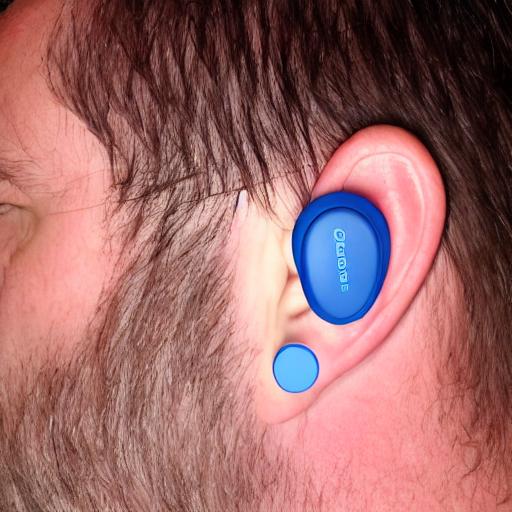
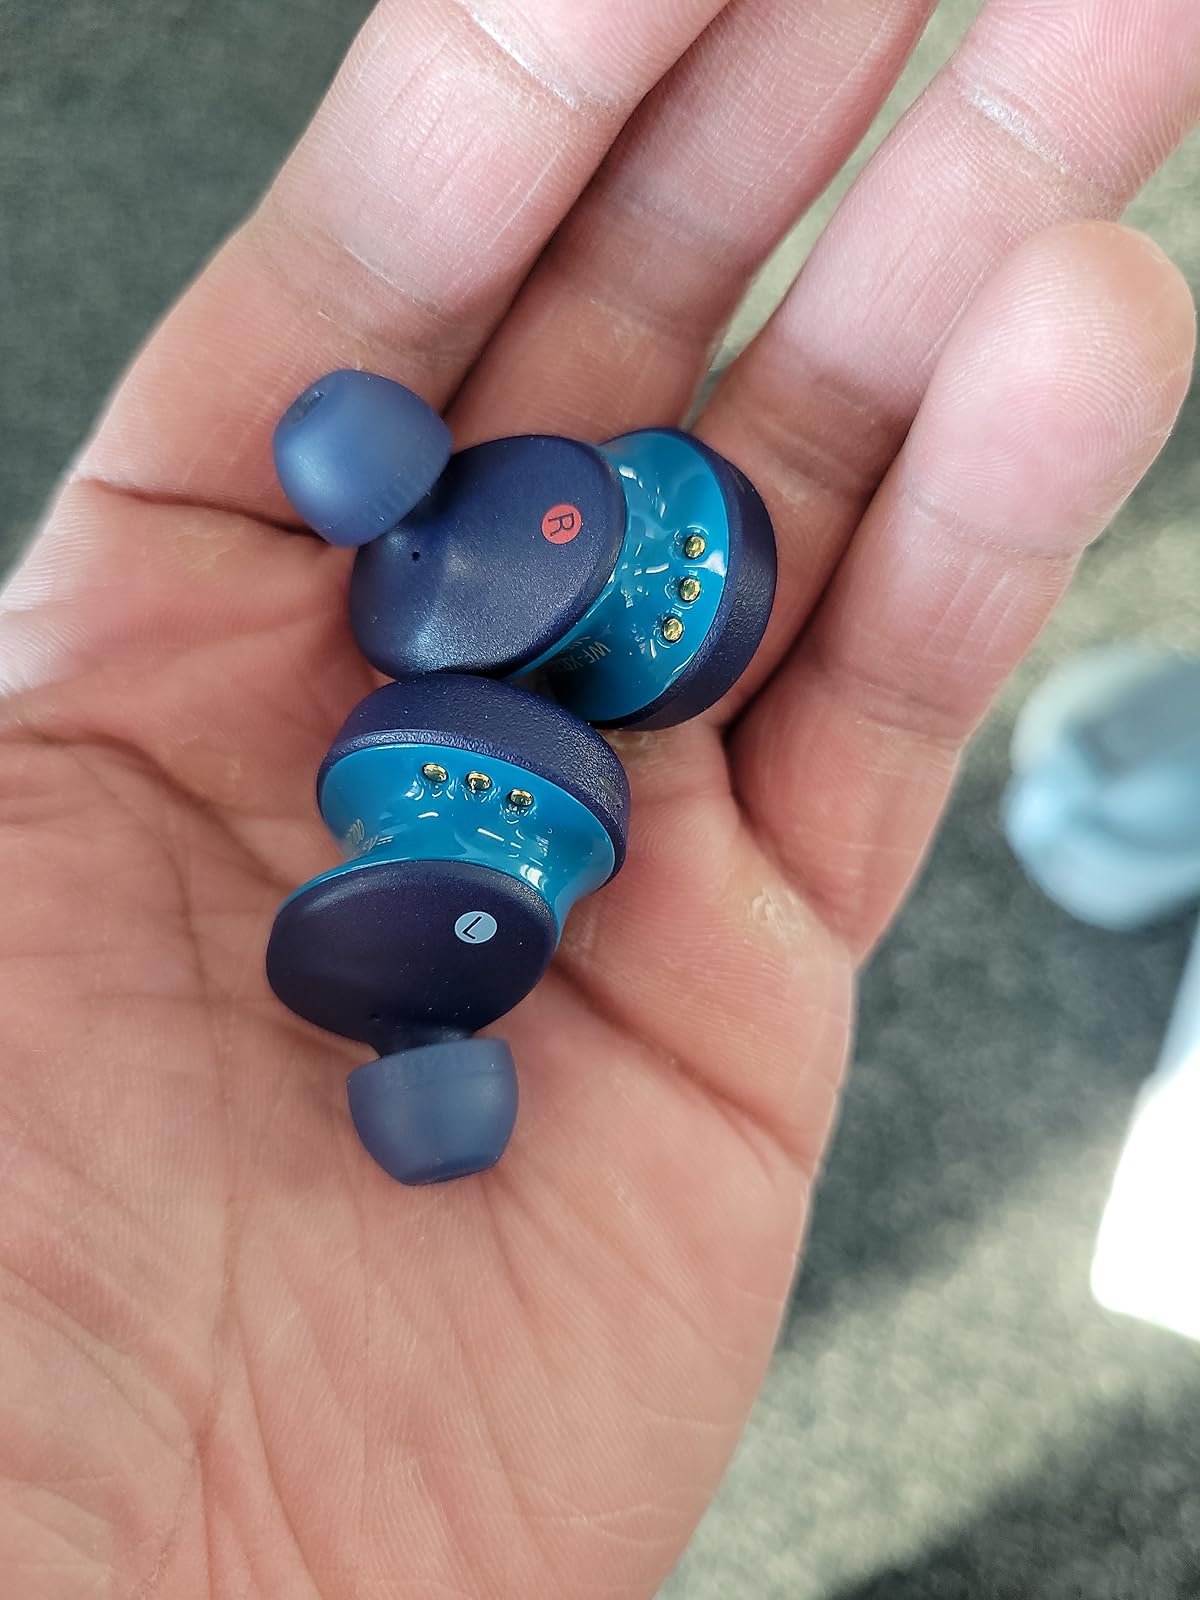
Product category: earbuds
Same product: no